Juan José Oré

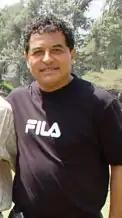
JJ Oré in 2009

Juan José Oré (born 12 June 1954) is a Peruvian football manager and a former striker.